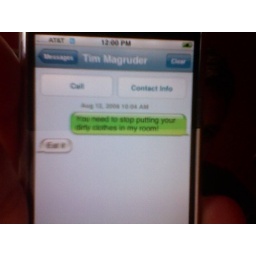
Me: &amp;quot;you need to stop putting your dirty clothes in my room!&amp;quot; Tim: &amp;quot;Eat it&amp;quot;